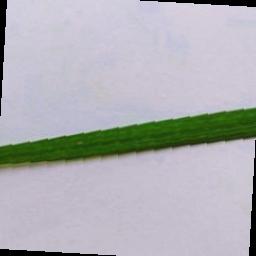
Label: Rice___Brown_Spot